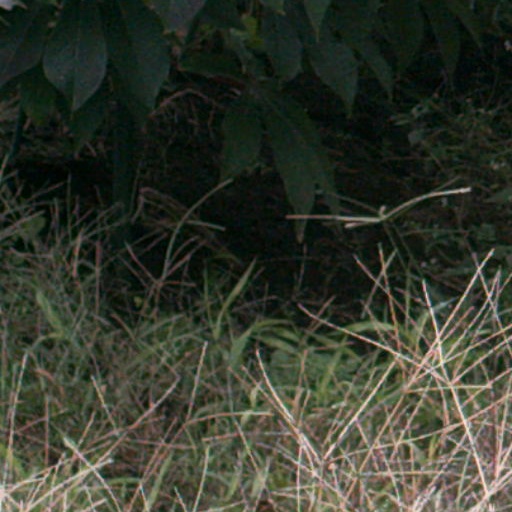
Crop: cassava